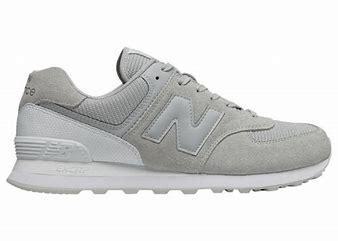
Brand: New
Model: Balance New Balance 574 Marathon